2005 Central African general election

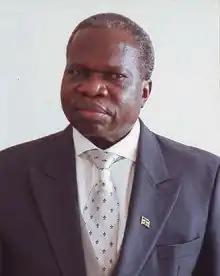
Jean Willybiro-Sako

In late March 2004, the National Transitional Council voted by a large majority in favor of a bill setting up a body to oversee the planned elections, the Commission électorale mixte indépendante (CEMI), which was initially planned to have 45 to 60 members. This was re-examined by National Transitional Council at the government's request in April 2004, and on April 30, Bozizé issued the decree promulgating it.